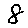
Label: 8